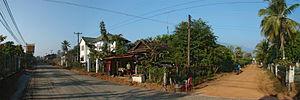
Champassak, anciennement appelée Bassac, est une petite ville du sud du Laos, située sur la rive occidentale du Mékong, environ 40 km au sud de Paksé, l'actuelle capitale de la province de Champassak.